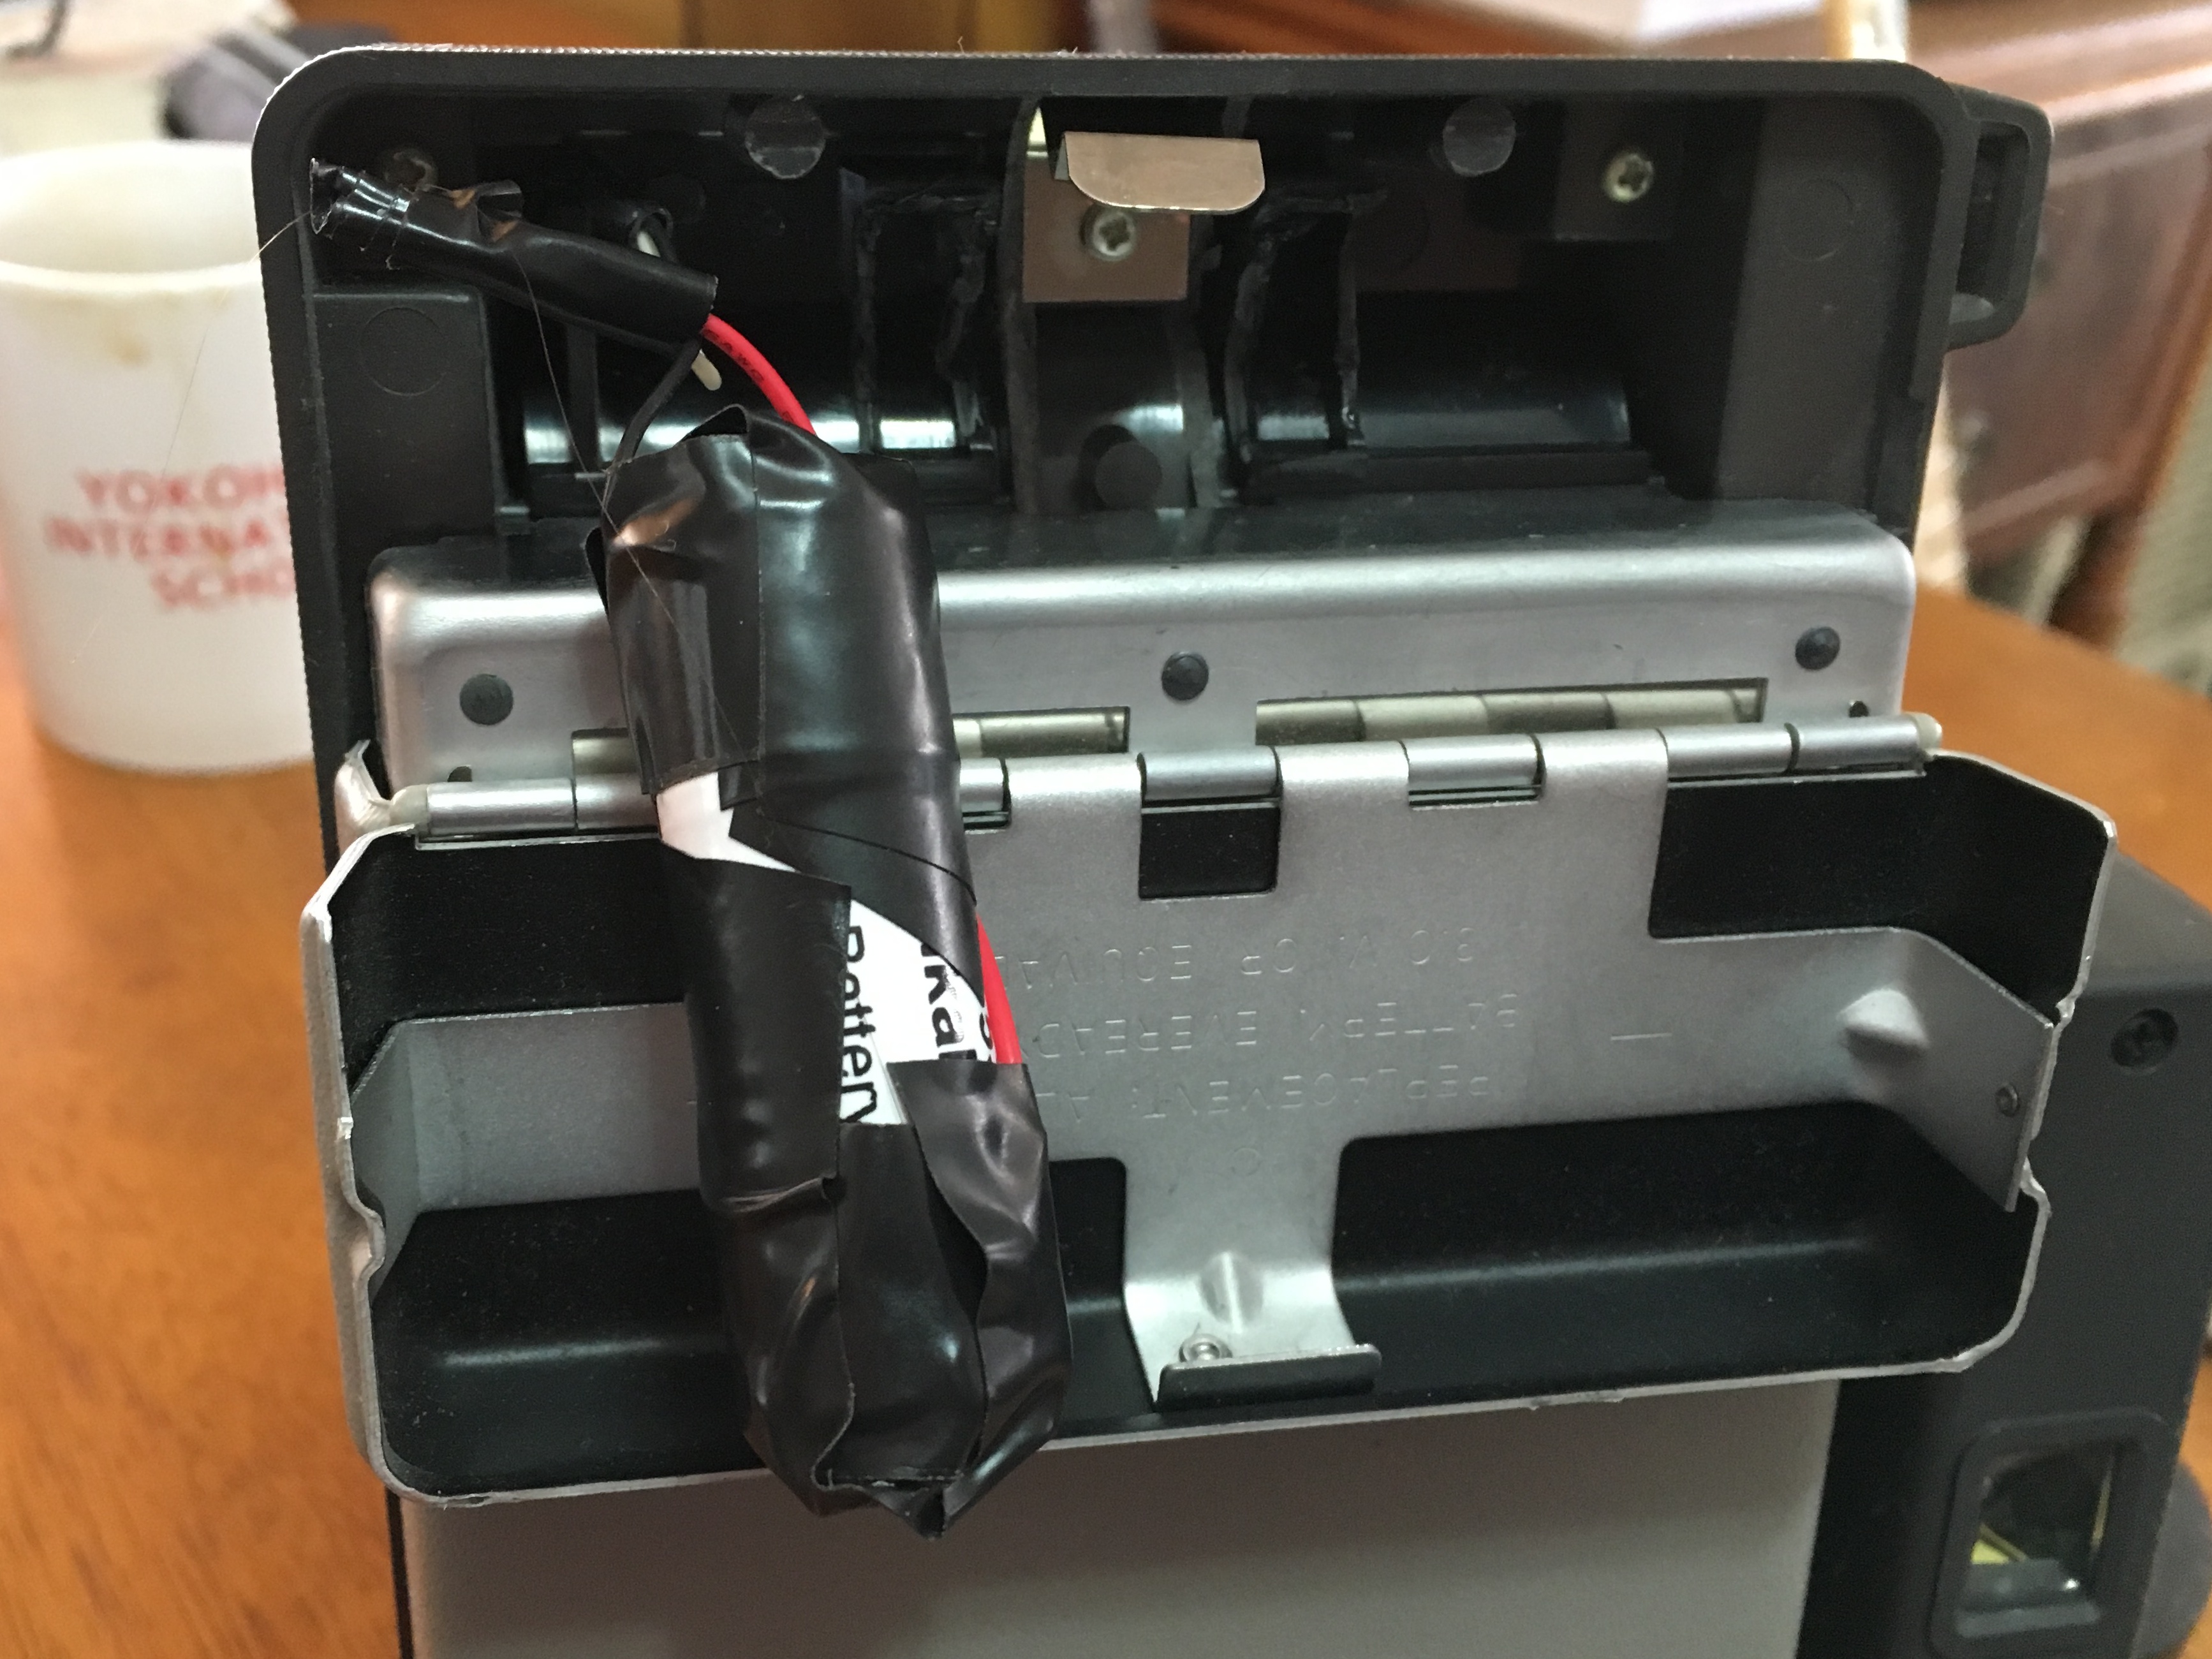
car, camera, vehicle, machine, polaroid, bumper, automotive exterior